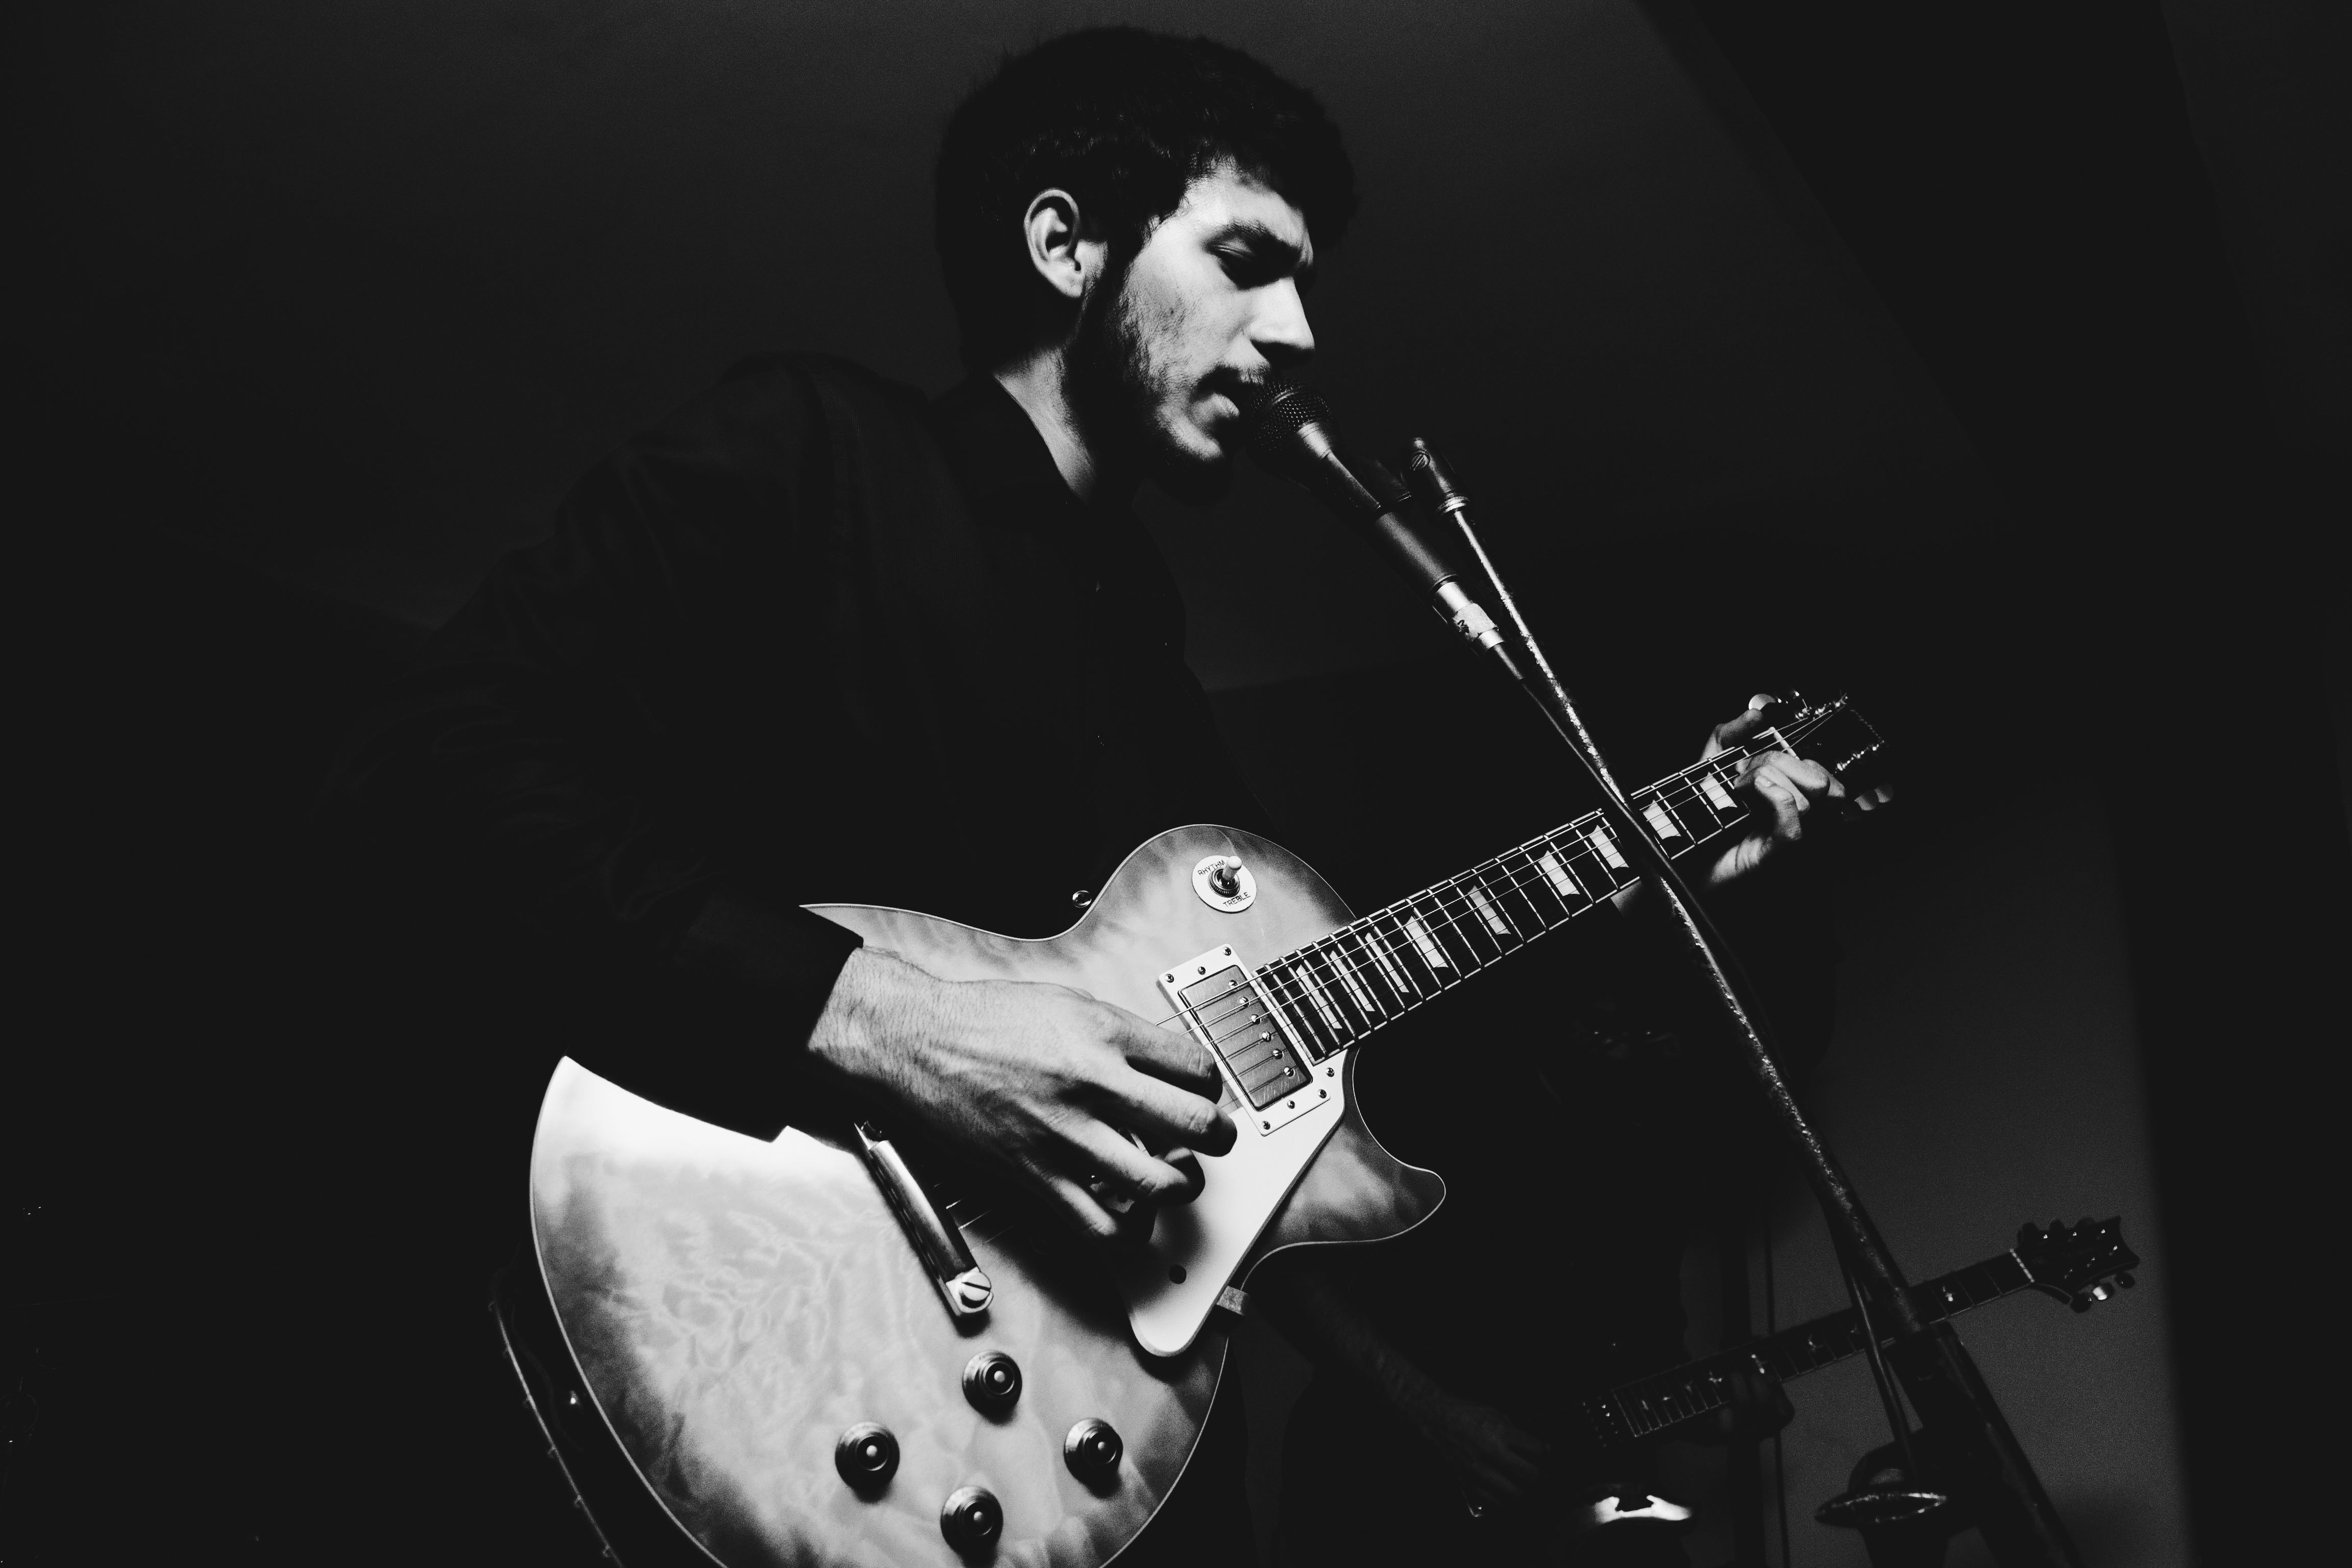
string instrument, guitar, musician, guitarist, music, performance, entertainment, musical instrument, plucked string instruments, bassist, performing arts, bass guitar, string instrument accessory, music artist, concert, jazz guitarist, black and white, musical instrument accessory, public event, guitar accessory, electric guitar, event, monochrome photography, singer, photography, rock concert, pop music, microphone, artist, singing, performance art, electronic instrument, monochrome, darkness, style